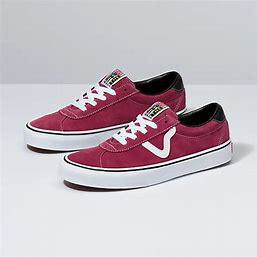
Brand: Vans
Model: Sport